Die Humpty-Dumpty-Maschine der totalen Zukunft

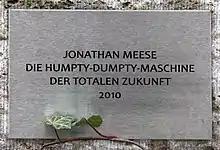
Plaque for the sculpture, 2013

Gallery owner Philipp Haverkampf said that the work is a crazy mixture of time machine, spaceship and the sled of the sandman. When you look at it, you can see bizarre details such as geometric shapes, the Iron Cross and a beer bottle.